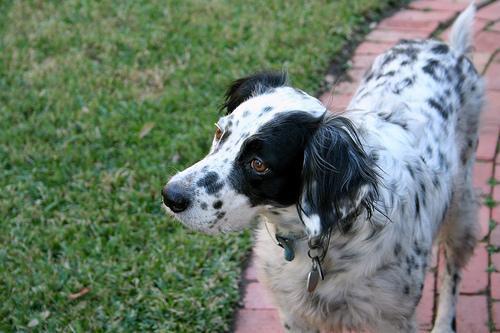
english setter